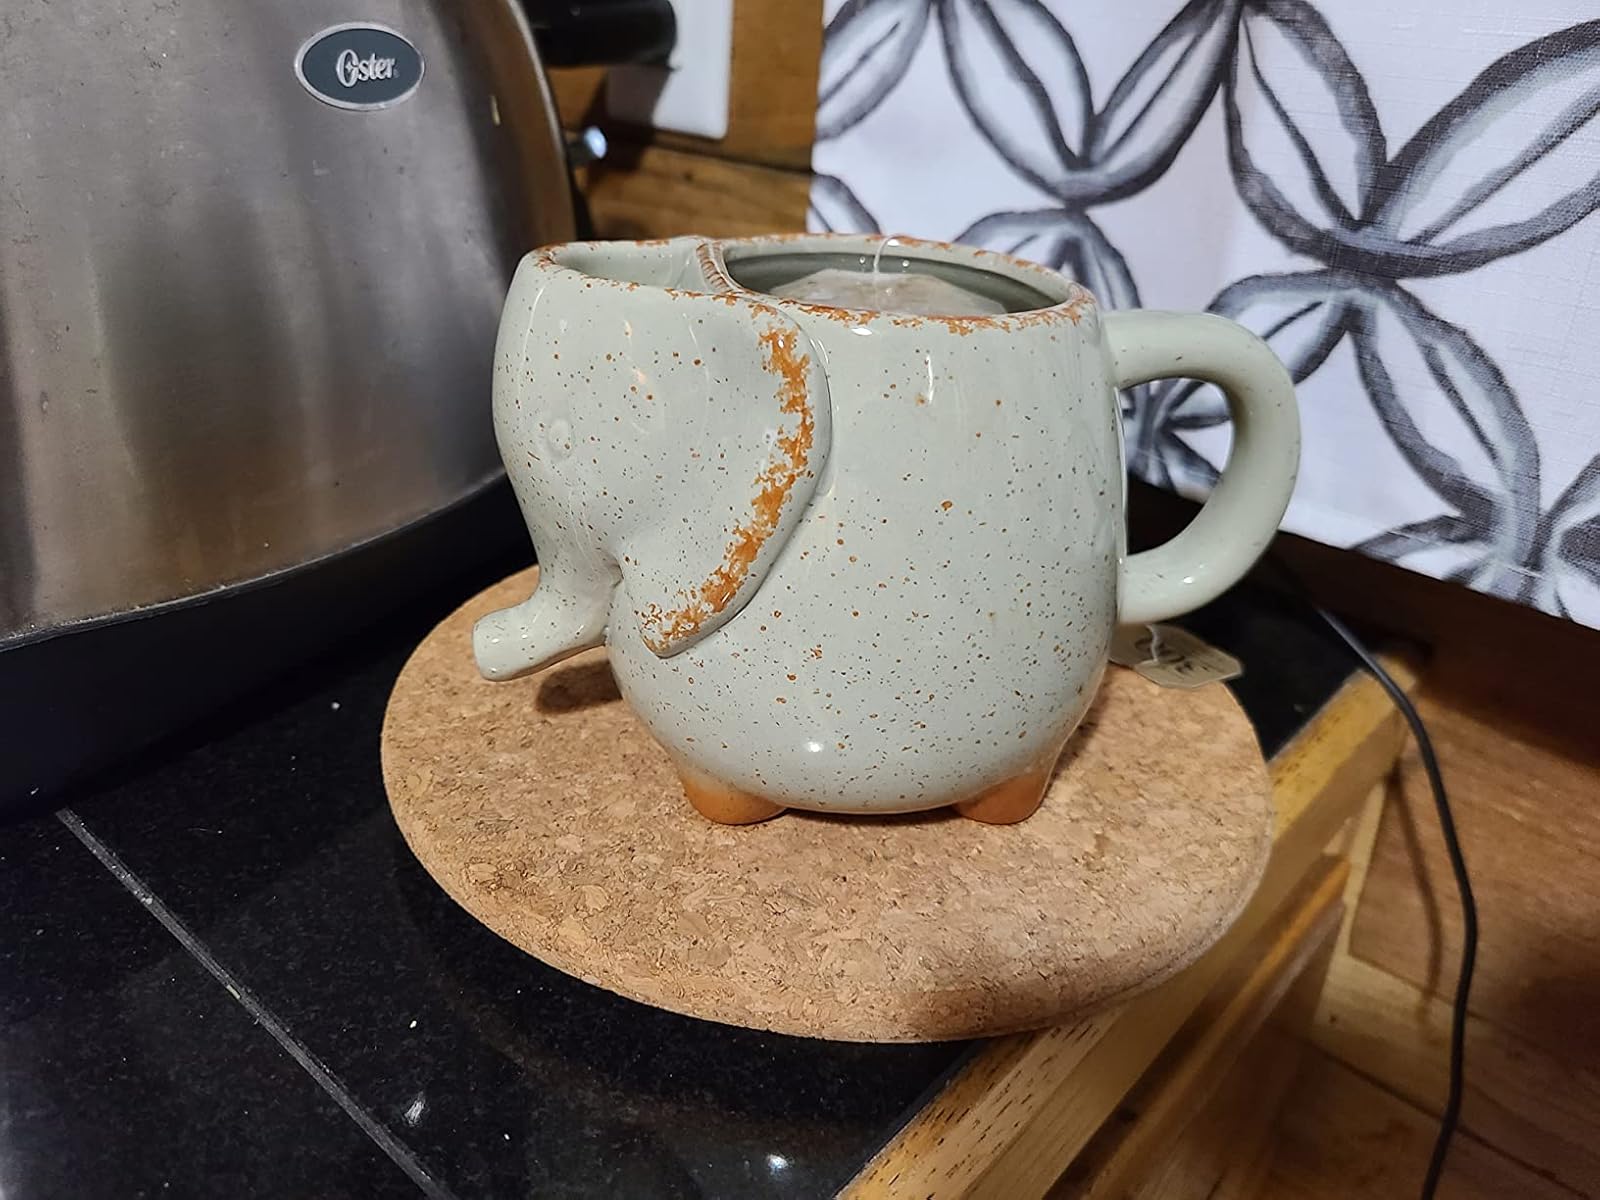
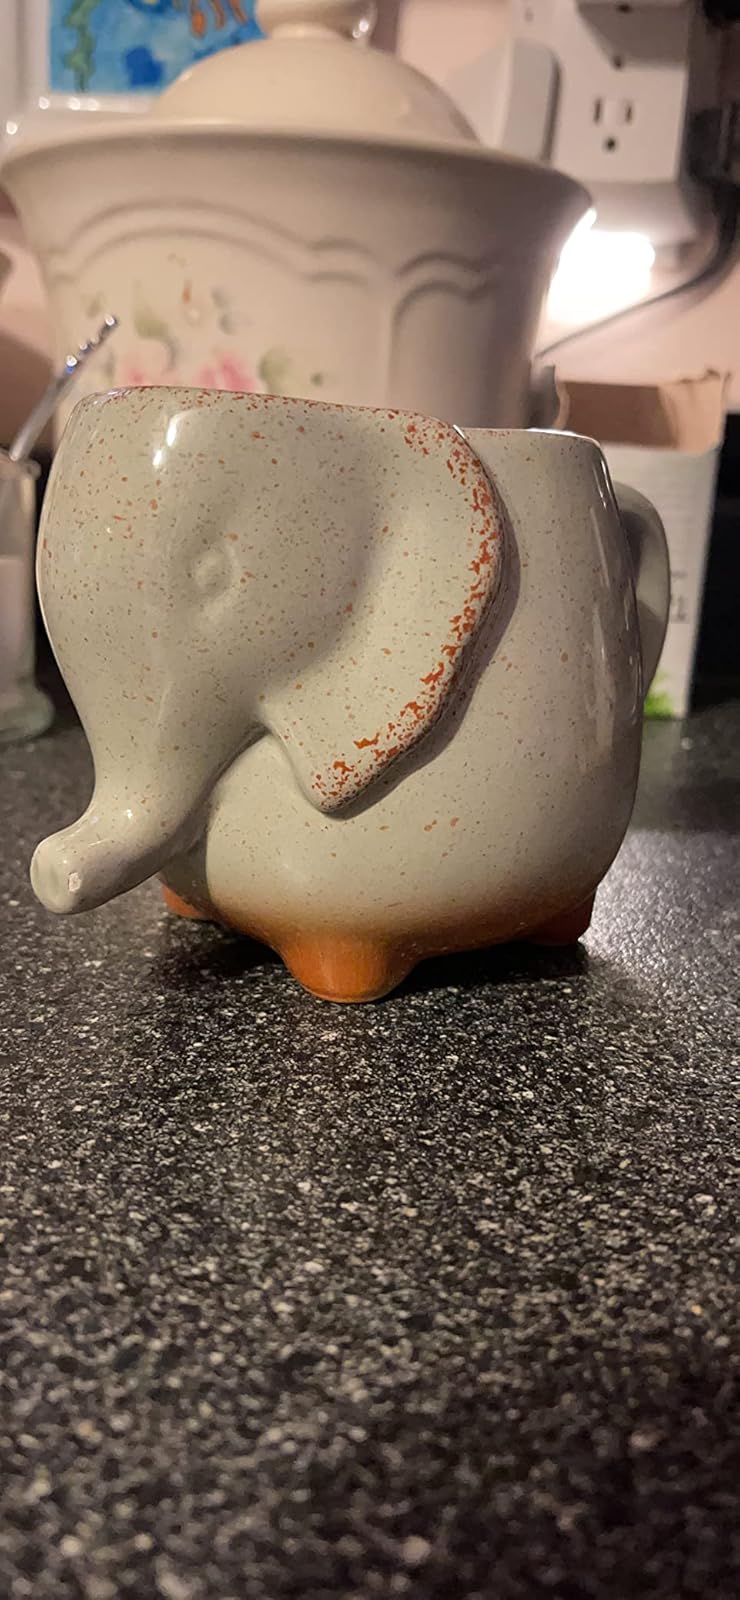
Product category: items_mug
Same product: yes